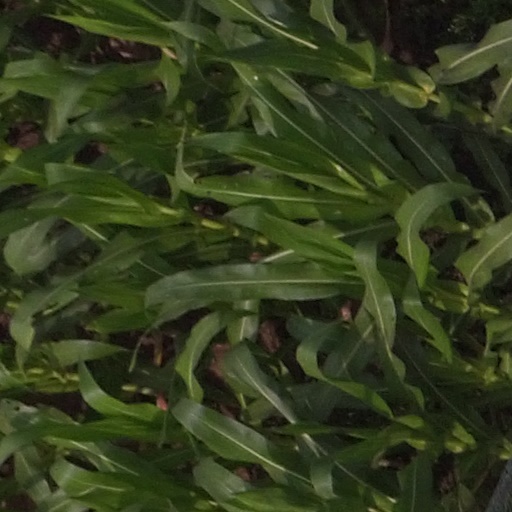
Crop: maize; corn